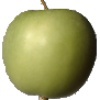
Label: Apple Granny Smith 1